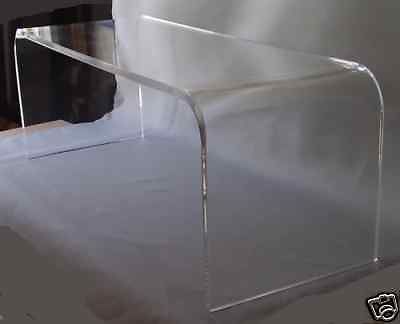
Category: table